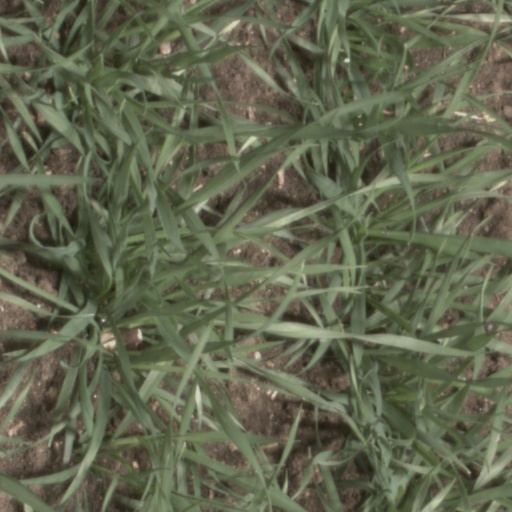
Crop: wheat